Robert Hawker

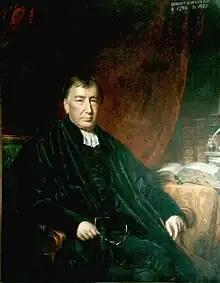
Portrait of Dr Robert Hawker, the most famous Vicar of the Charles Church

Robert Hawker (1753–1827) was an Anglican priest in Devon, vicar of Charles Church, Plymouth. Called "Star of the West" for his popular preaching, he was known as an evangelical and author. The Cornish poet Robert Stephen Hawker was his grandson.